Yuzuru Hanyu

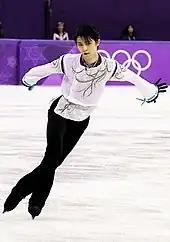
Hanyu performing his free skate program "Seimei" at the 2018 Winter Olympics

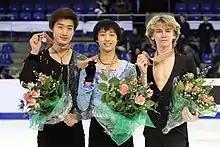
Hanyu with Song Nan (left) and Artur Gachinski (right) at the 2010 World Junior Championships podium

!colspan=3 style="border-top: 5px solid #78FF78;"|World Record Holders